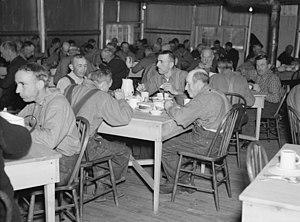
Russell Lee, Men in transient camp near Hagerman Lake, Michigan, avril 1937 Library of Congress, Prints &amp
La pauvreté désigne la situation d’une personne ou d'un groupe de personnes qui est dans l'incapacité d'accéder à une nourriture en quantité suffisante, à l’eau potable, aux vêtements, à un logement et au chauffage de ce dernier lorsque le lieu de vie l'exige. La satisfaction de ces besoins de base est jugée comme indispensable à la vie décente d'un être humain. Toutefois avec le progrès technique et l'amélioration des conditions de vie dans les pays développés, une définition plus large basée sur des seuils de pauvreté relatifs au revenu médian a vu le jour sans lien avec la satisfaction de ces besoins. Le terme « pauvreté », relatif à celui de richesse, fait ainsi davantage référence aux situations d'inégalités économiques et politiques entre individus et entre sociétés.